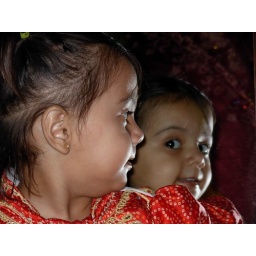
another beautifull girl of Kewalia family, just looking her image in the mirror